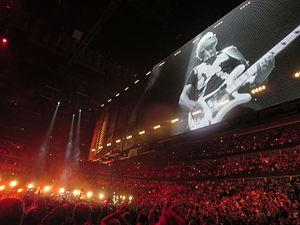
L'Innocence + Experience Tour est une tournée mondiale du groupe de rock U2 qui a débuté le 14 mai 2015 à Vancouver et qui s'est terminée le 7 décembre 2015 à Paris.